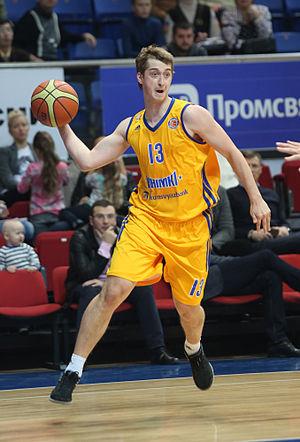
Dmitri Grigorievitch Khvostov, né le 21 août 1989, à Ivanovo dans la République socialiste fédérative soviétique de Russie, est un joueur russe de basket-ball, évoluant au poste d'arrière.